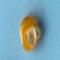
Maize quality: Good